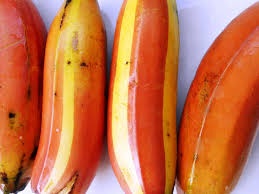
Label: banana